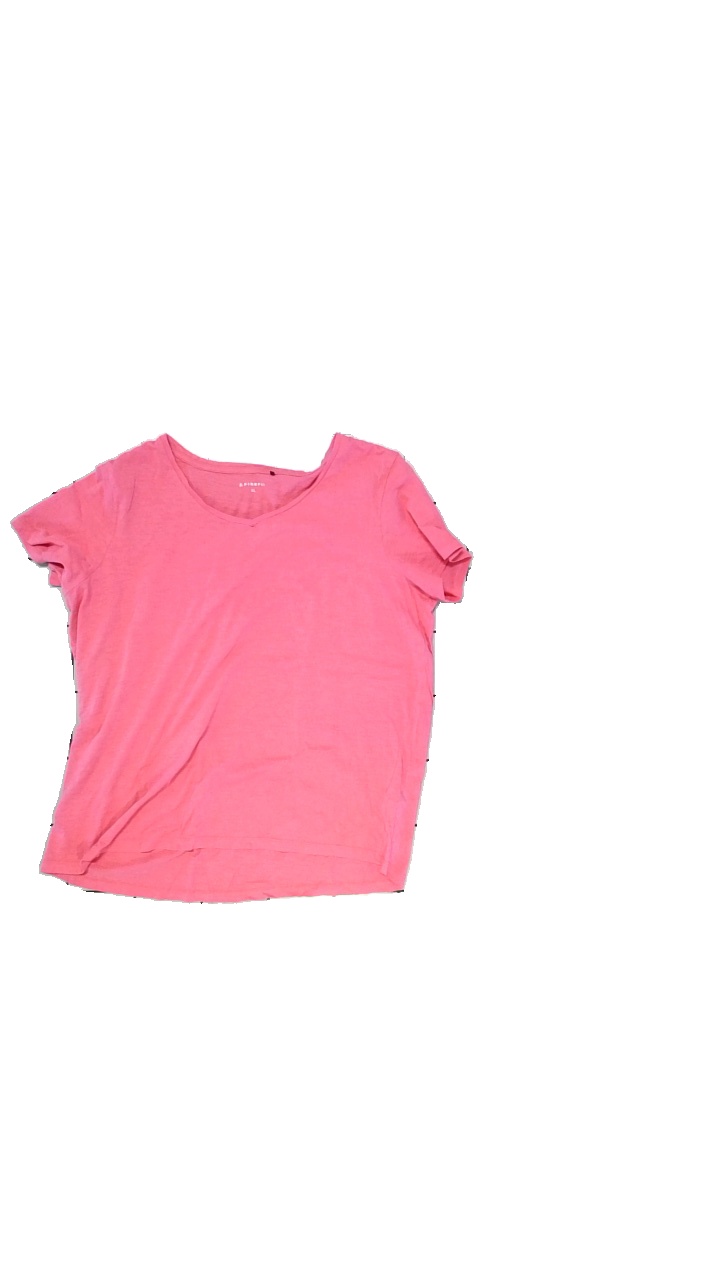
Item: T-shirt (Ladies)
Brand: Firefly
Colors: Pink
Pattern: Other
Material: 100% cotton
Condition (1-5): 4
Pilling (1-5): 4
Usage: Export
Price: <50